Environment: lab
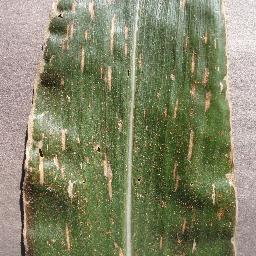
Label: gray_leaf_spot